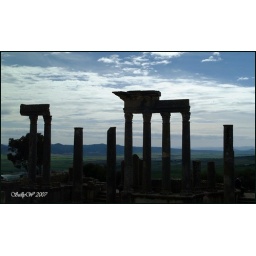
the theatre at Dougga, columns against the sky